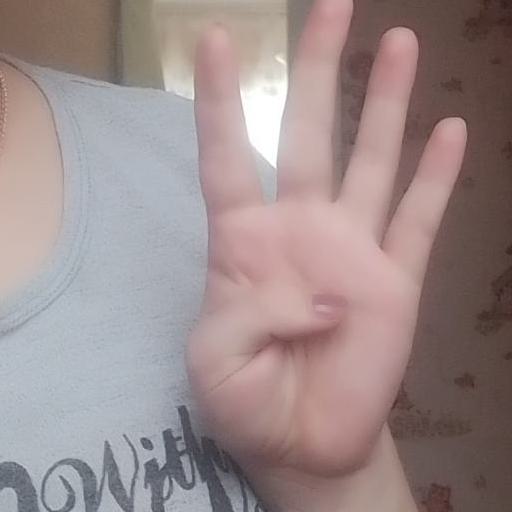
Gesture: four